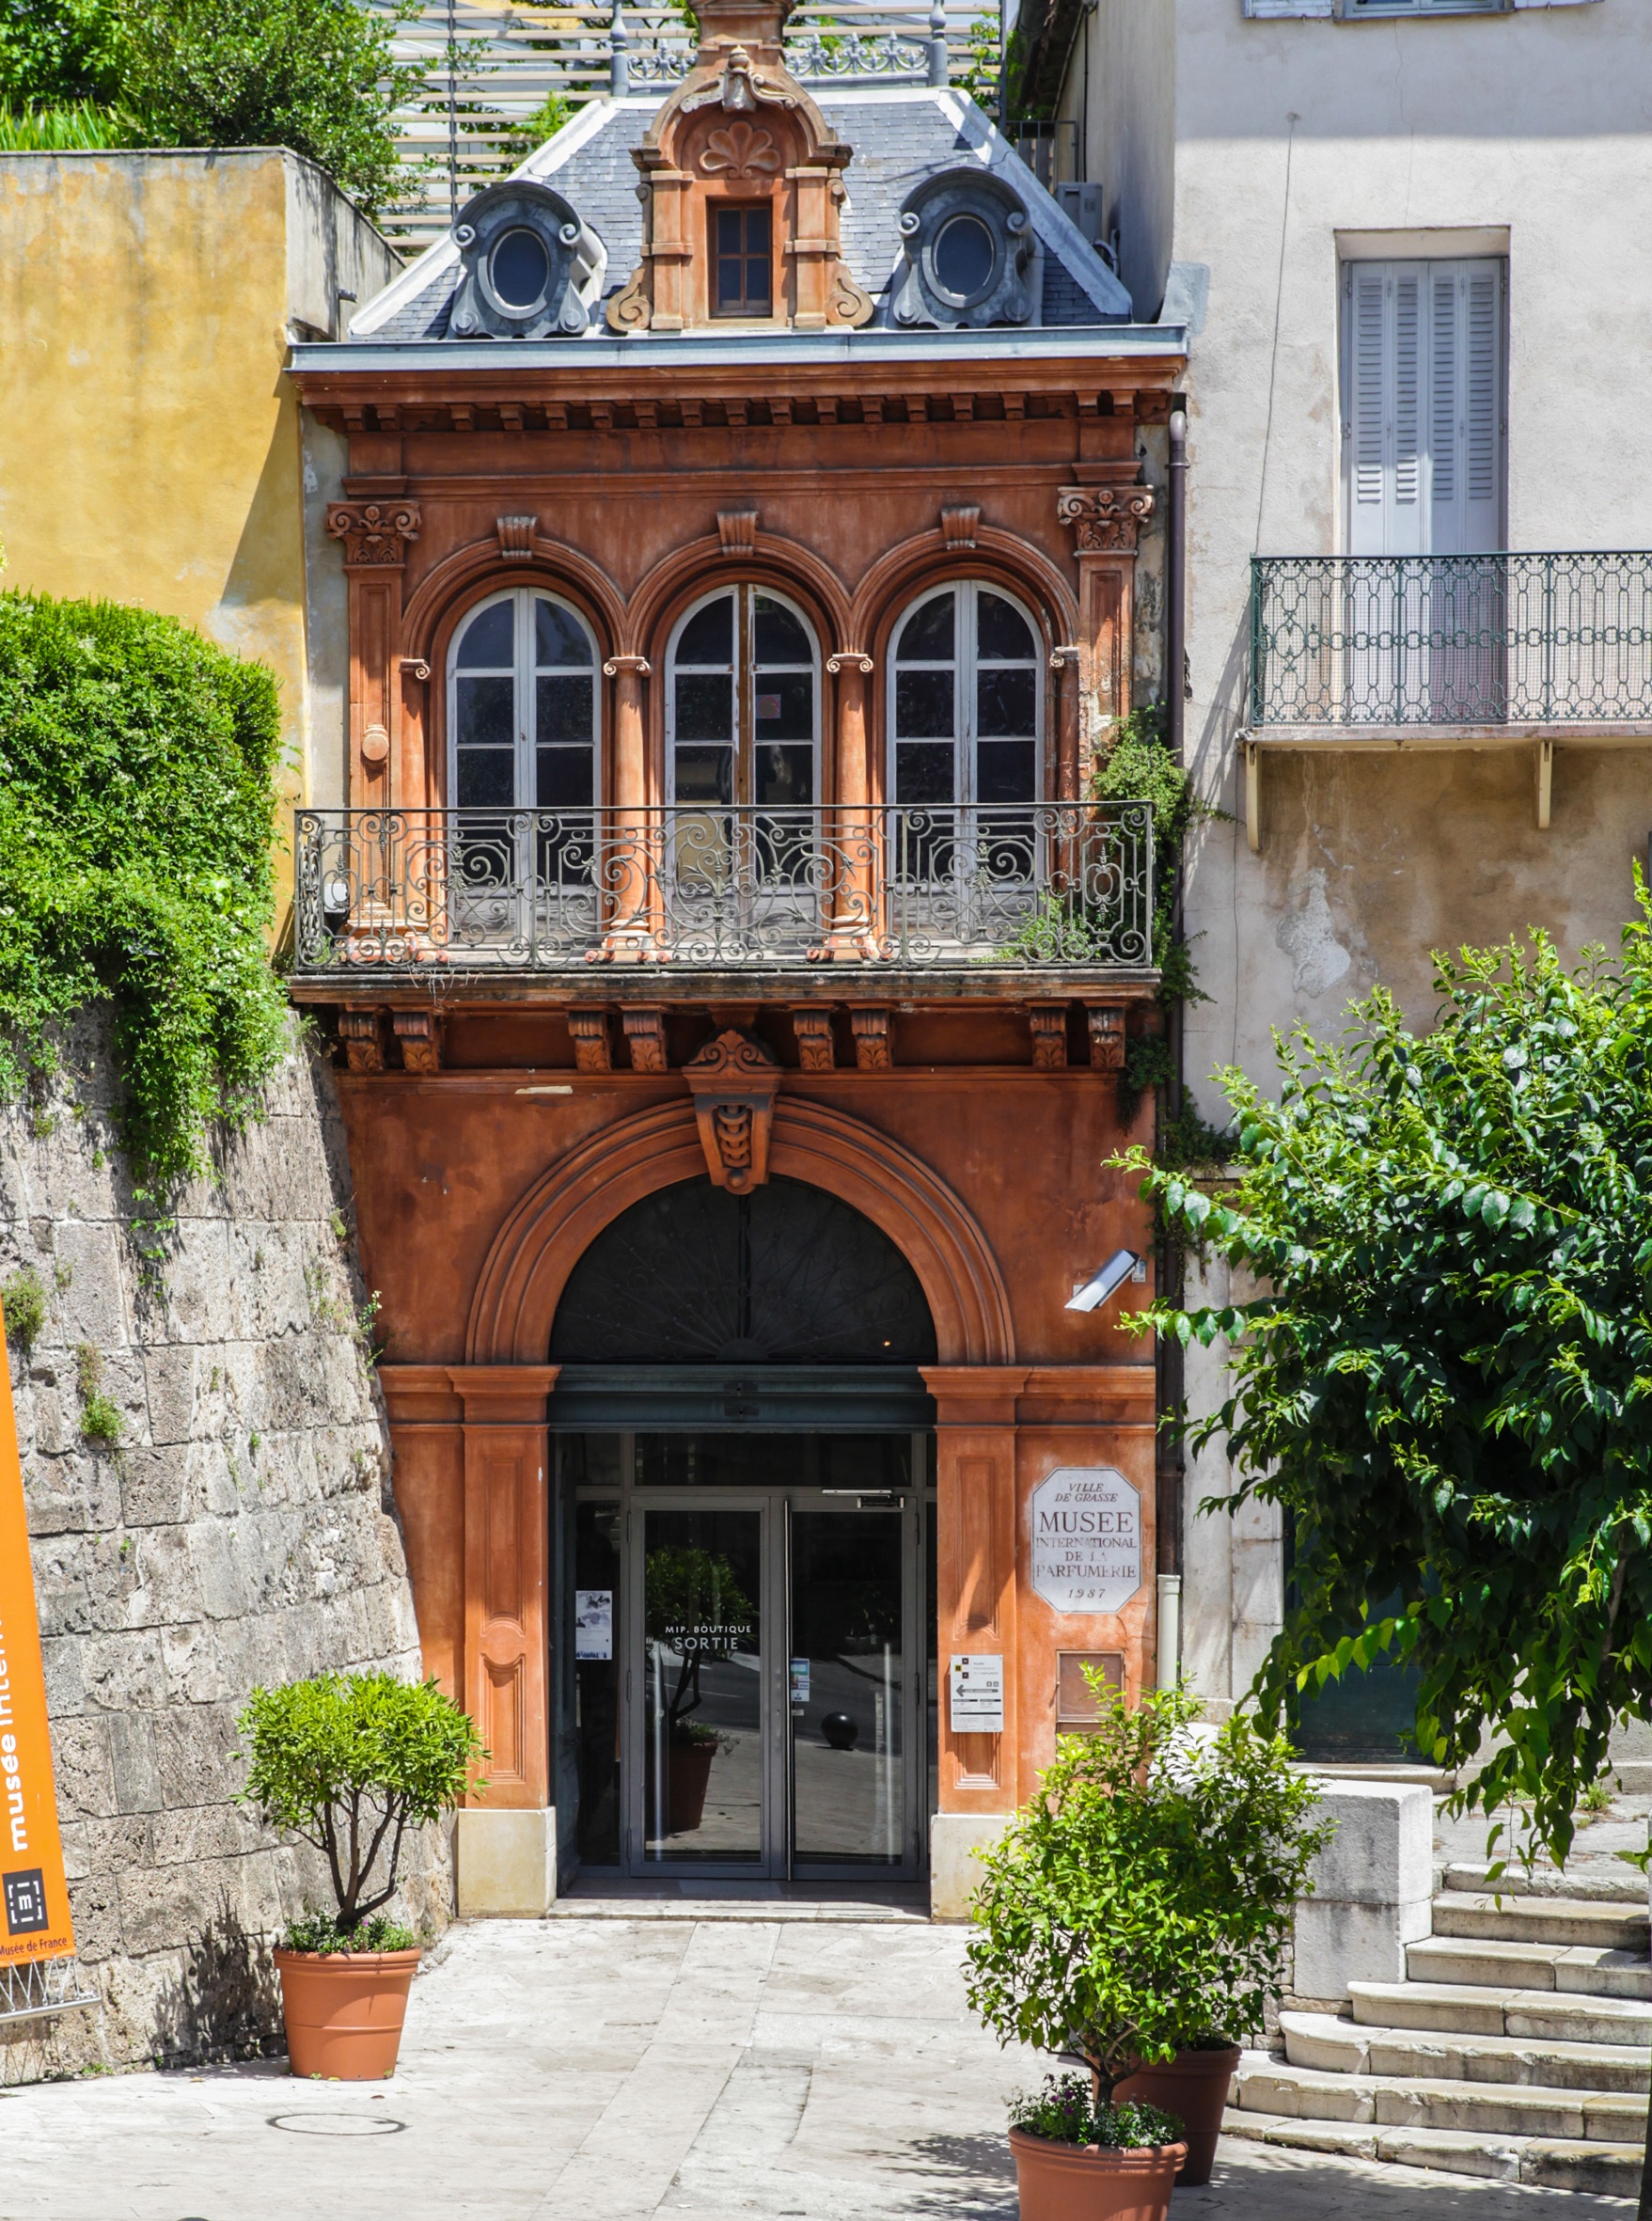
architecture, house, town, building, home, museum, facade, courtyard, synagogue, estate, grasse, neighbourhood, south of france, perfume museum